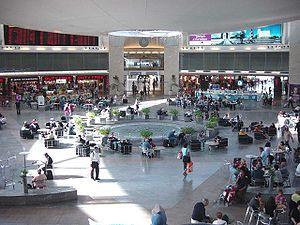
L’aéroport international David-Ben-Gourion ; anciennement connu sous le nom d’Aéroport de Lod car situé à proximité de la ville de Lod, à 15 km au sud-est de Tel Aviv, est le plus grand aéroport international d’Israël. Il est surnommé Natbag par les Israéliens, en raison de ses initiales en hébreu.
Une boutique hors taxes est une boutique qui n'applique pas les différentes taxes du pays dans lequel elle se trouve aux produits qu'elle vend. Ces boutiques sont le plus souvent placées dans les zones internationales des aéroports ou ports maritimes, mais également dans les zones à forte affluence touristique.